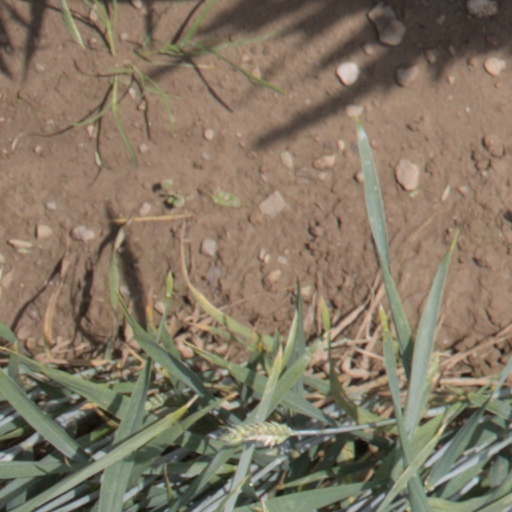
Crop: wheat